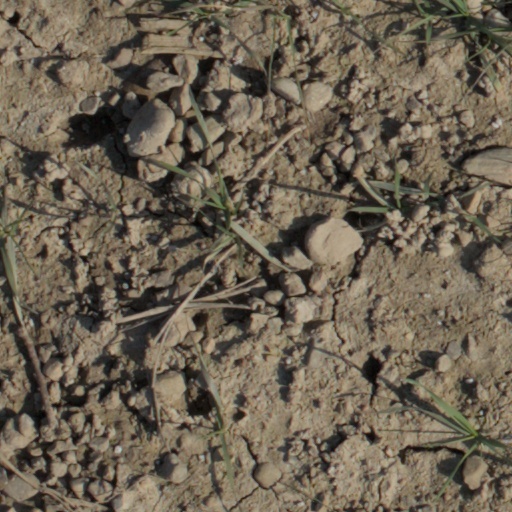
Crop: wheat